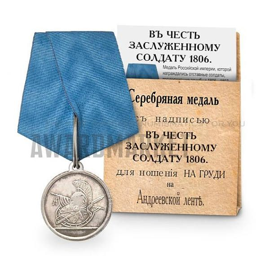
imperial russian medal in honor of the well - deserved